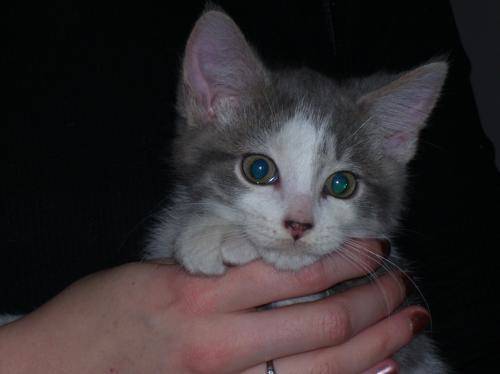
Label: cat